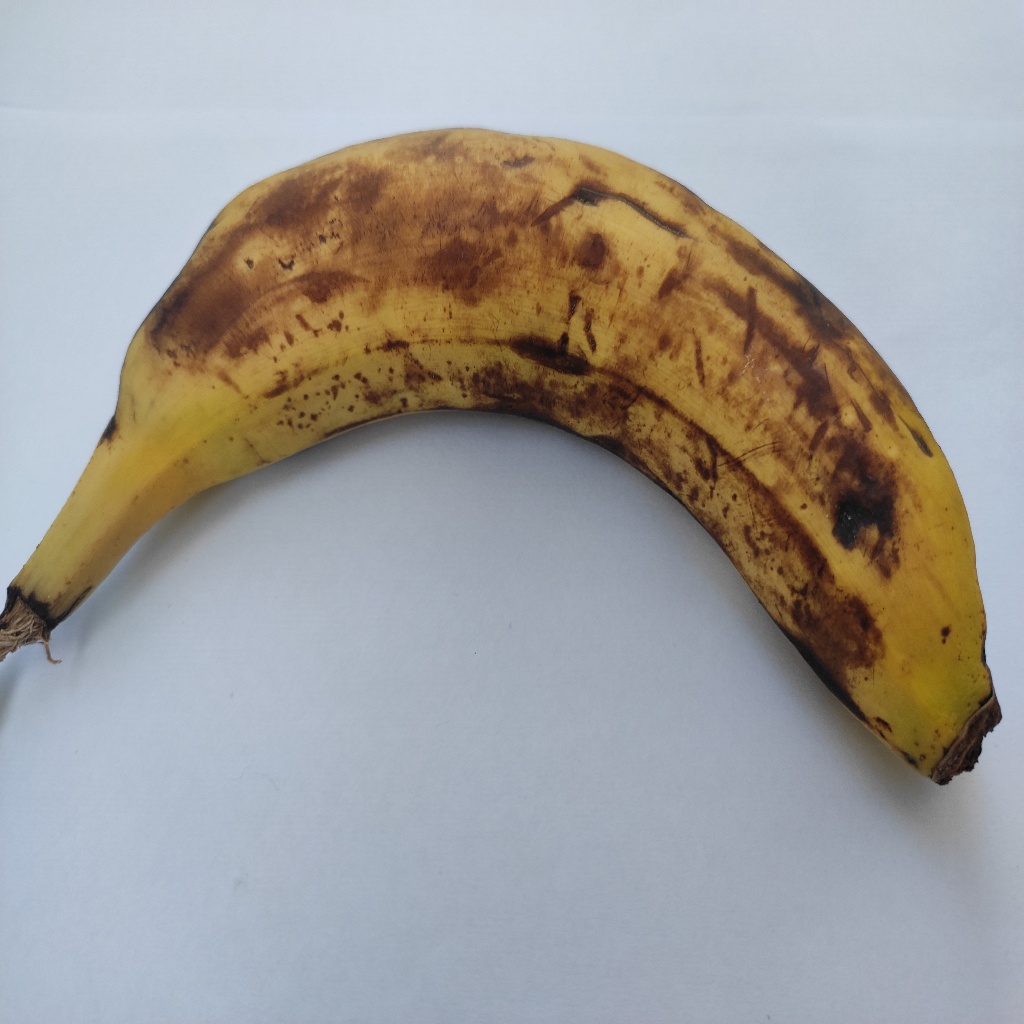
Crop: banana
Quality class: Defect